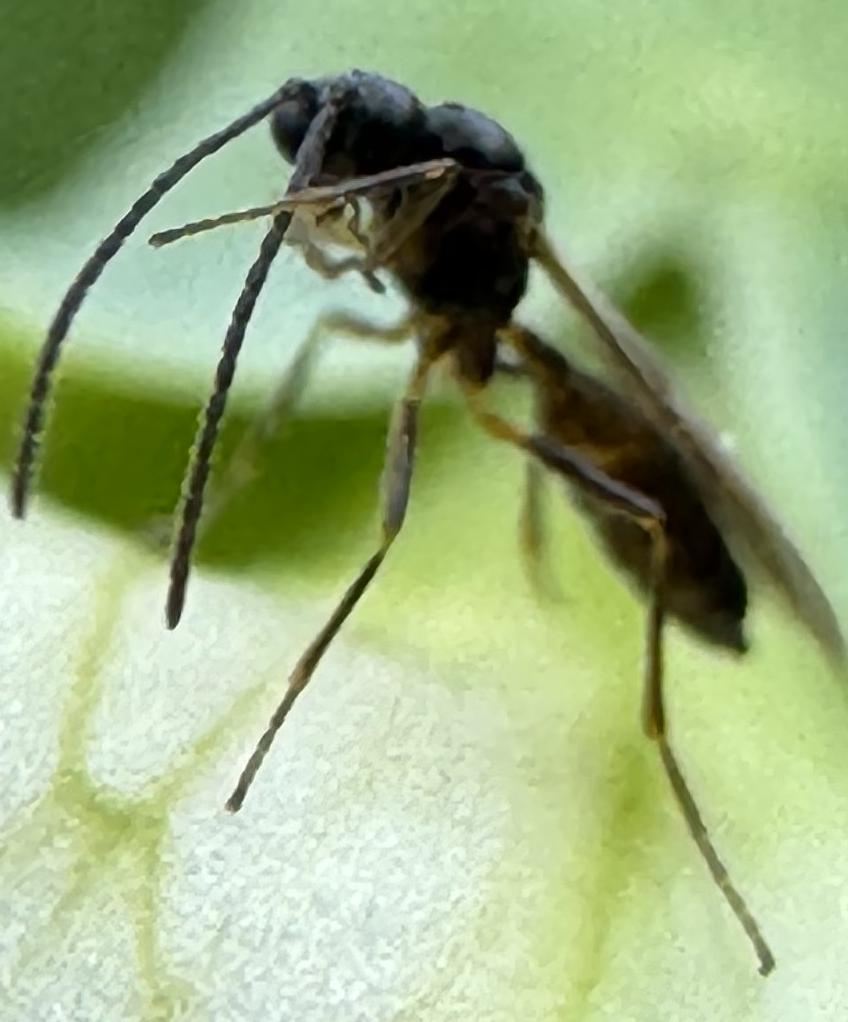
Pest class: predators